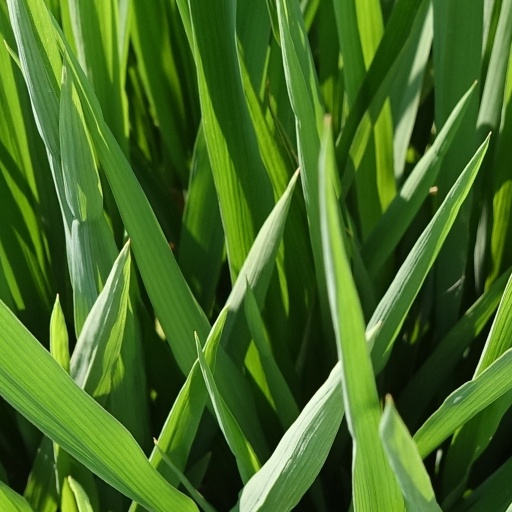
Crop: rice